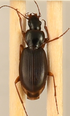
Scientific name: Synuchus impunctatus
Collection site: Bartlett Experimental Forest NEON (BART), plot BART_068